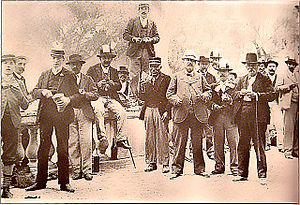
Comité viticole de Lunel-Viel en 1907
Lunel-Viel est une commune française située dans le département de l'Hérault, en région Occitanie.
La révolte des vignerons du Languedoc en 1907 désigne un vaste mouvement de manifestations survenu en 1907, dans le Languedoc et en pays catalan, réprimé par le cabinet Clemenceau. Fruit d'une grave crise viticole survenue au début du XXᵉ siècle, ce mouvement, aussi appelé « révolte des gueux » du Midi, a été marqué par la fraternisation du 17ᵉ régiment d'infanterie de ligne avec les manifestants, à Béziers.
Le muscat de Lunel est un vin doux naturel d'appellation d'origine contrôlée produit sur le territoire de quatre communes du département français de l'Hérault en région Occitanie : Lunel, Lunel-Viel, Saturargues et Vérargues.